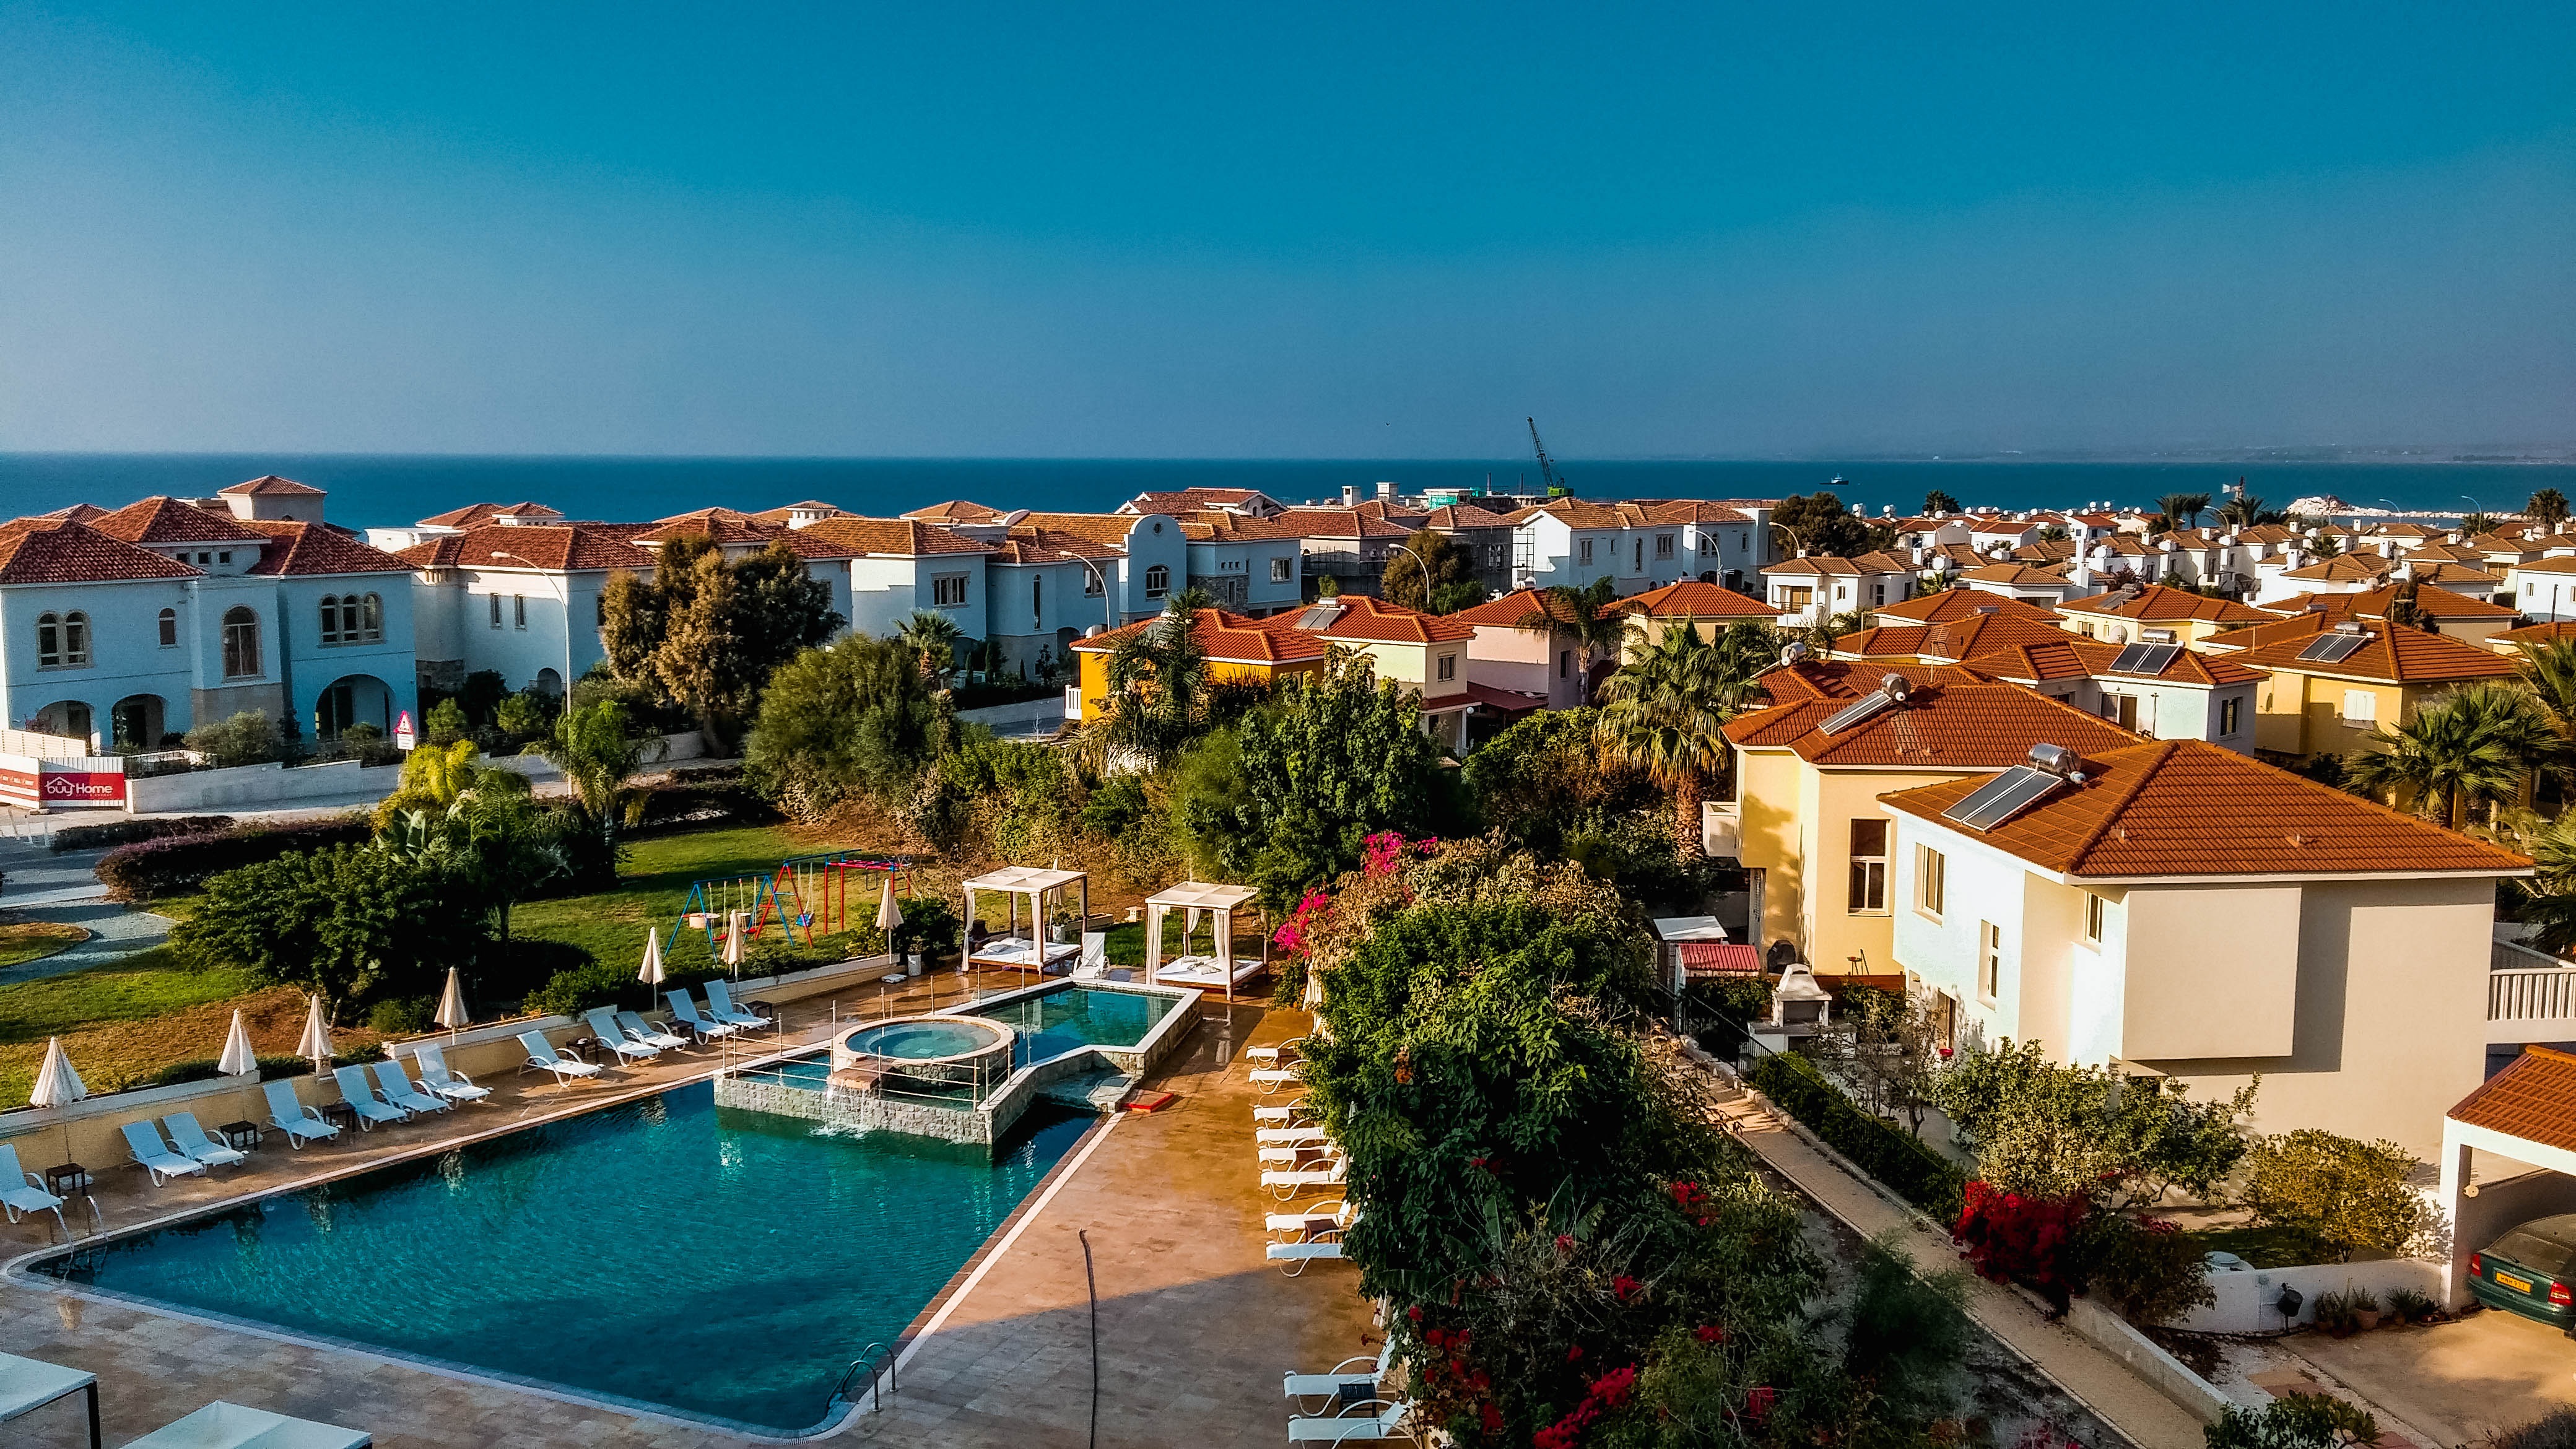
water, dock, architecture, house, town, home, summer, vacation, pool, village, swimming pool, bay, property, exterior, marina, resort, estate, condominium, real estate, residential area